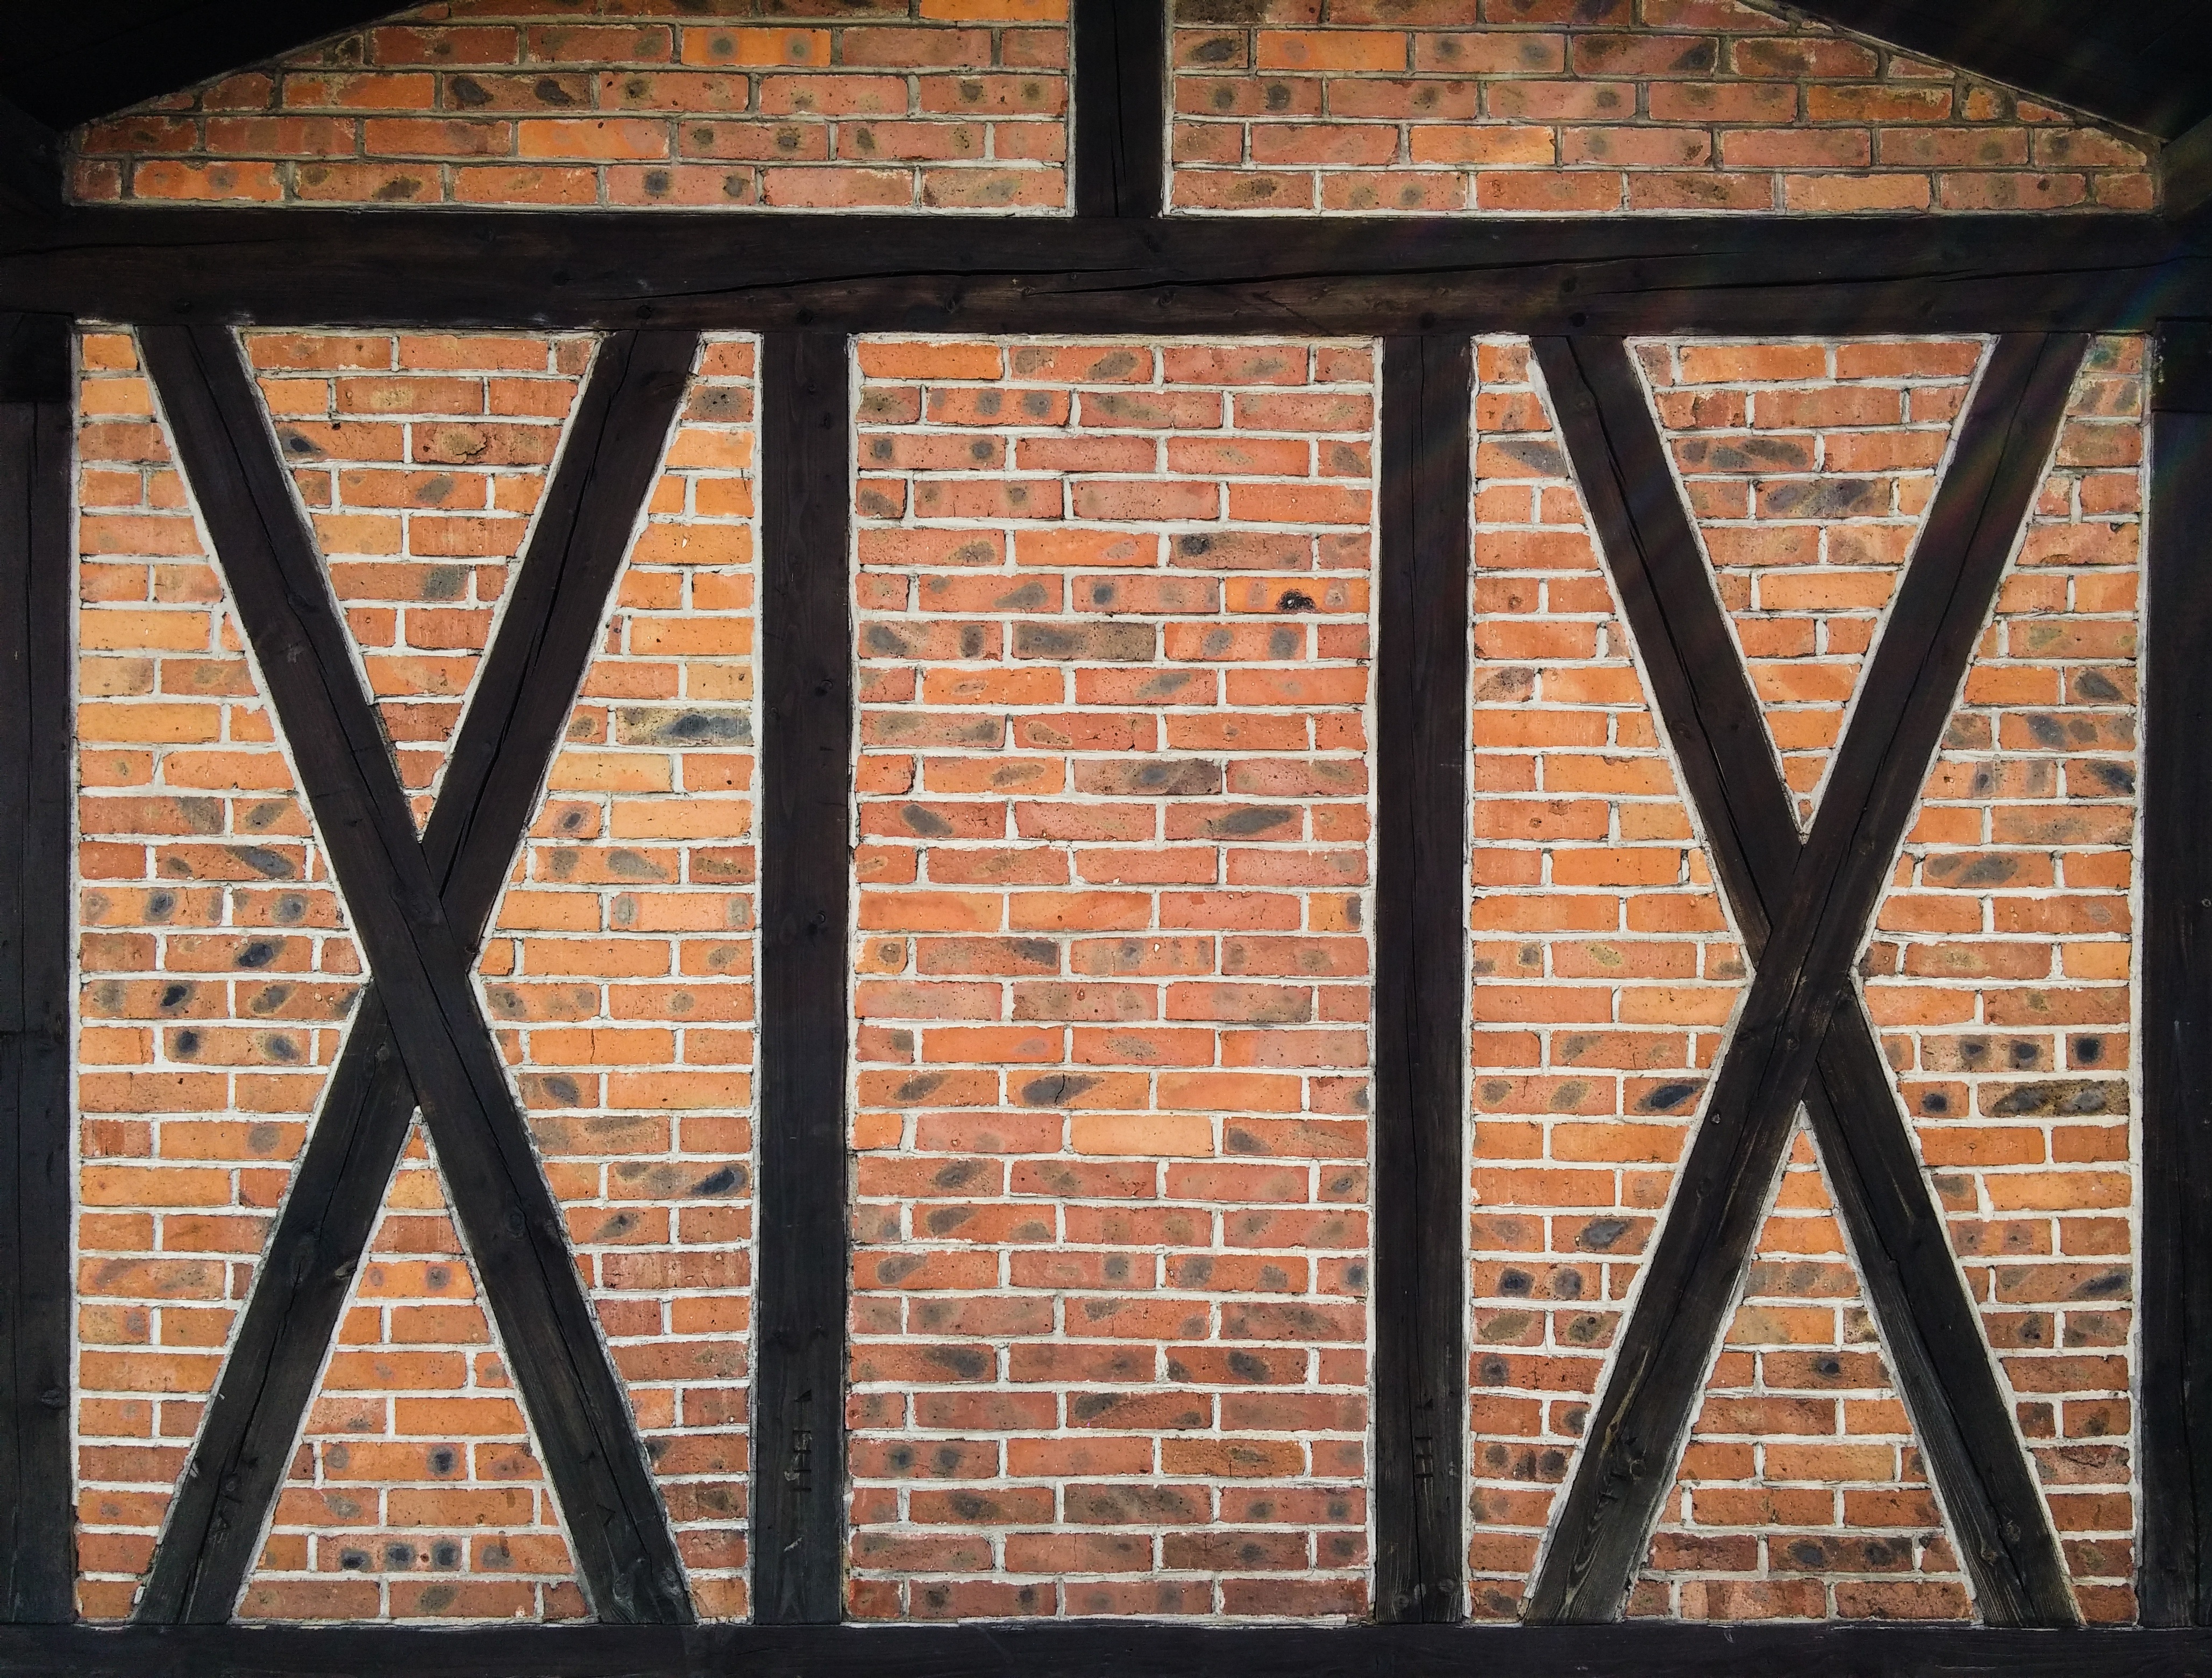
architecture, wood, window, wall, brick, material, brick wall, design, bricks, symmetry, iron